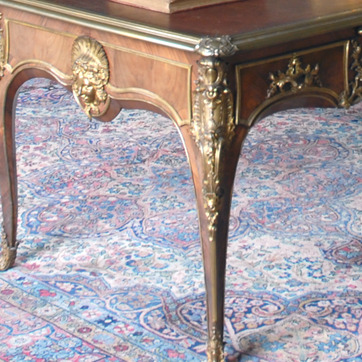
Material: carpet